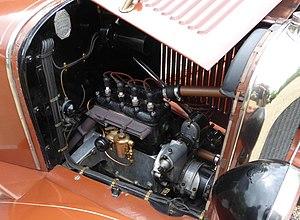
Moteur 5HP 1924
La Citroën Type C, plus connue sous l’appellation « Citroën 5HP » ou « Citroën 5CV », est le second modèle d'automobile conçu et commercialisé par André Citroën, entre 1922 et 1926. Elle arrive après la 10HP « Type A » qui est remplacée par la 10HP « B2 ». Elles sont les premières voitures européennes fabriquées en grande série.